Jorge Arteaga (racing driver)

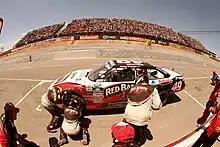
2009 Equipo Nutricion/Red Baron pitstop

Jorge entered the NASCAR Corona Series after establishing himself at age 20 in the Mexico feeder T4 Series in 2007. After an impressive season, he made the transition to the NASCAR Corona Series for the 2008 season shortly after the franchise was established. His best season was in 2009, when he came in 14th in the overall rankings after making a series of top-ten finishes. In the 2010 season, he had 3 top 10 finishes in the first 5 races.